Libya

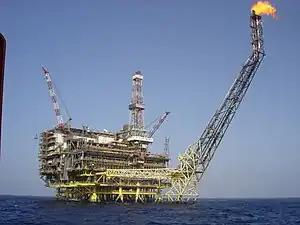
An oil platform off the Libyan coast

Pro-Gaddafi forces were able to respond militarily to rebel pushes in Western Libya and launched a counterattack along the coast toward Benghazi, the "de facto" centre of the uprising. The town of Zawiya, from Tripoli, was bombarded by air force planes and army tanks and seized by Jamahiriya troops, "exercising a level of brutality not yet seen in the conflict." Organizations of the United Nations, including United Nations Secretary General Ban Ki-moon and the United Nations Human Rights Council, condemned the crackdown as violating international law, with the latter body expelling Libya outright in an unprecedented action. On 17 March 2011 the UN Security Council passed Resolution 1973, with a 10–0 vote and five abstentions including Russia, China, India, Brazil and Germany. The resolution sanctioned the establishment of a no-fly zone and the use of "all means necessary" to protect civilians within Libya. On 19 March, the first act of NATO allies to secure the no-fly zone began by destroying Libyan air defenses when French military jets entered Libyan airspace on a reconnaissance mission heralding attacks on enemy targets.